Kanta (shield)

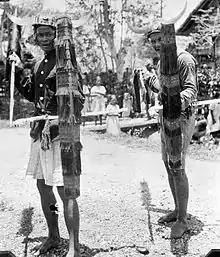
Cakalele performers from Donggala

It is a long slender shield, V-shaped over its entire length. It tapers somewhat towards the lower and upper parts. It is richly decorated with goat's hair dyed white, black and red, which are worked on horizontal tufts and inlaid with small shells or white bone. These tufts of white, red and black colored hair are mounted in overlapping rows.